Train surfing

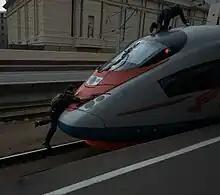
Train surfers climb onto a high-speed Velaro RUS "Sapsan" electric multiple unit train.

Train surfing is a common way to ride trains in countries such as Bangladesh and South Africa, where this type of riding by trains is compelled due to the high population density and severe overcrowding of trains. This practice is a serious issue in these countries where people have been killed or injured in numerous accidents. However, train surfing can occur in any area with trains and trams. Individuals may train-surf to avoid the cost of a ticket or as a recreational activity.